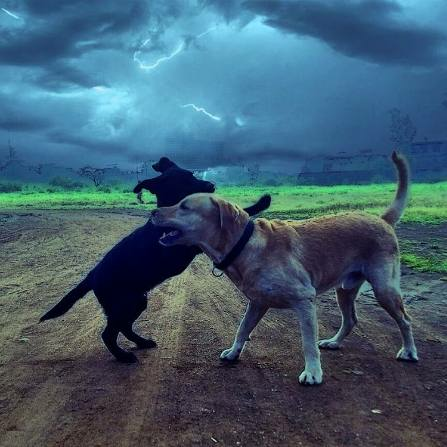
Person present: No